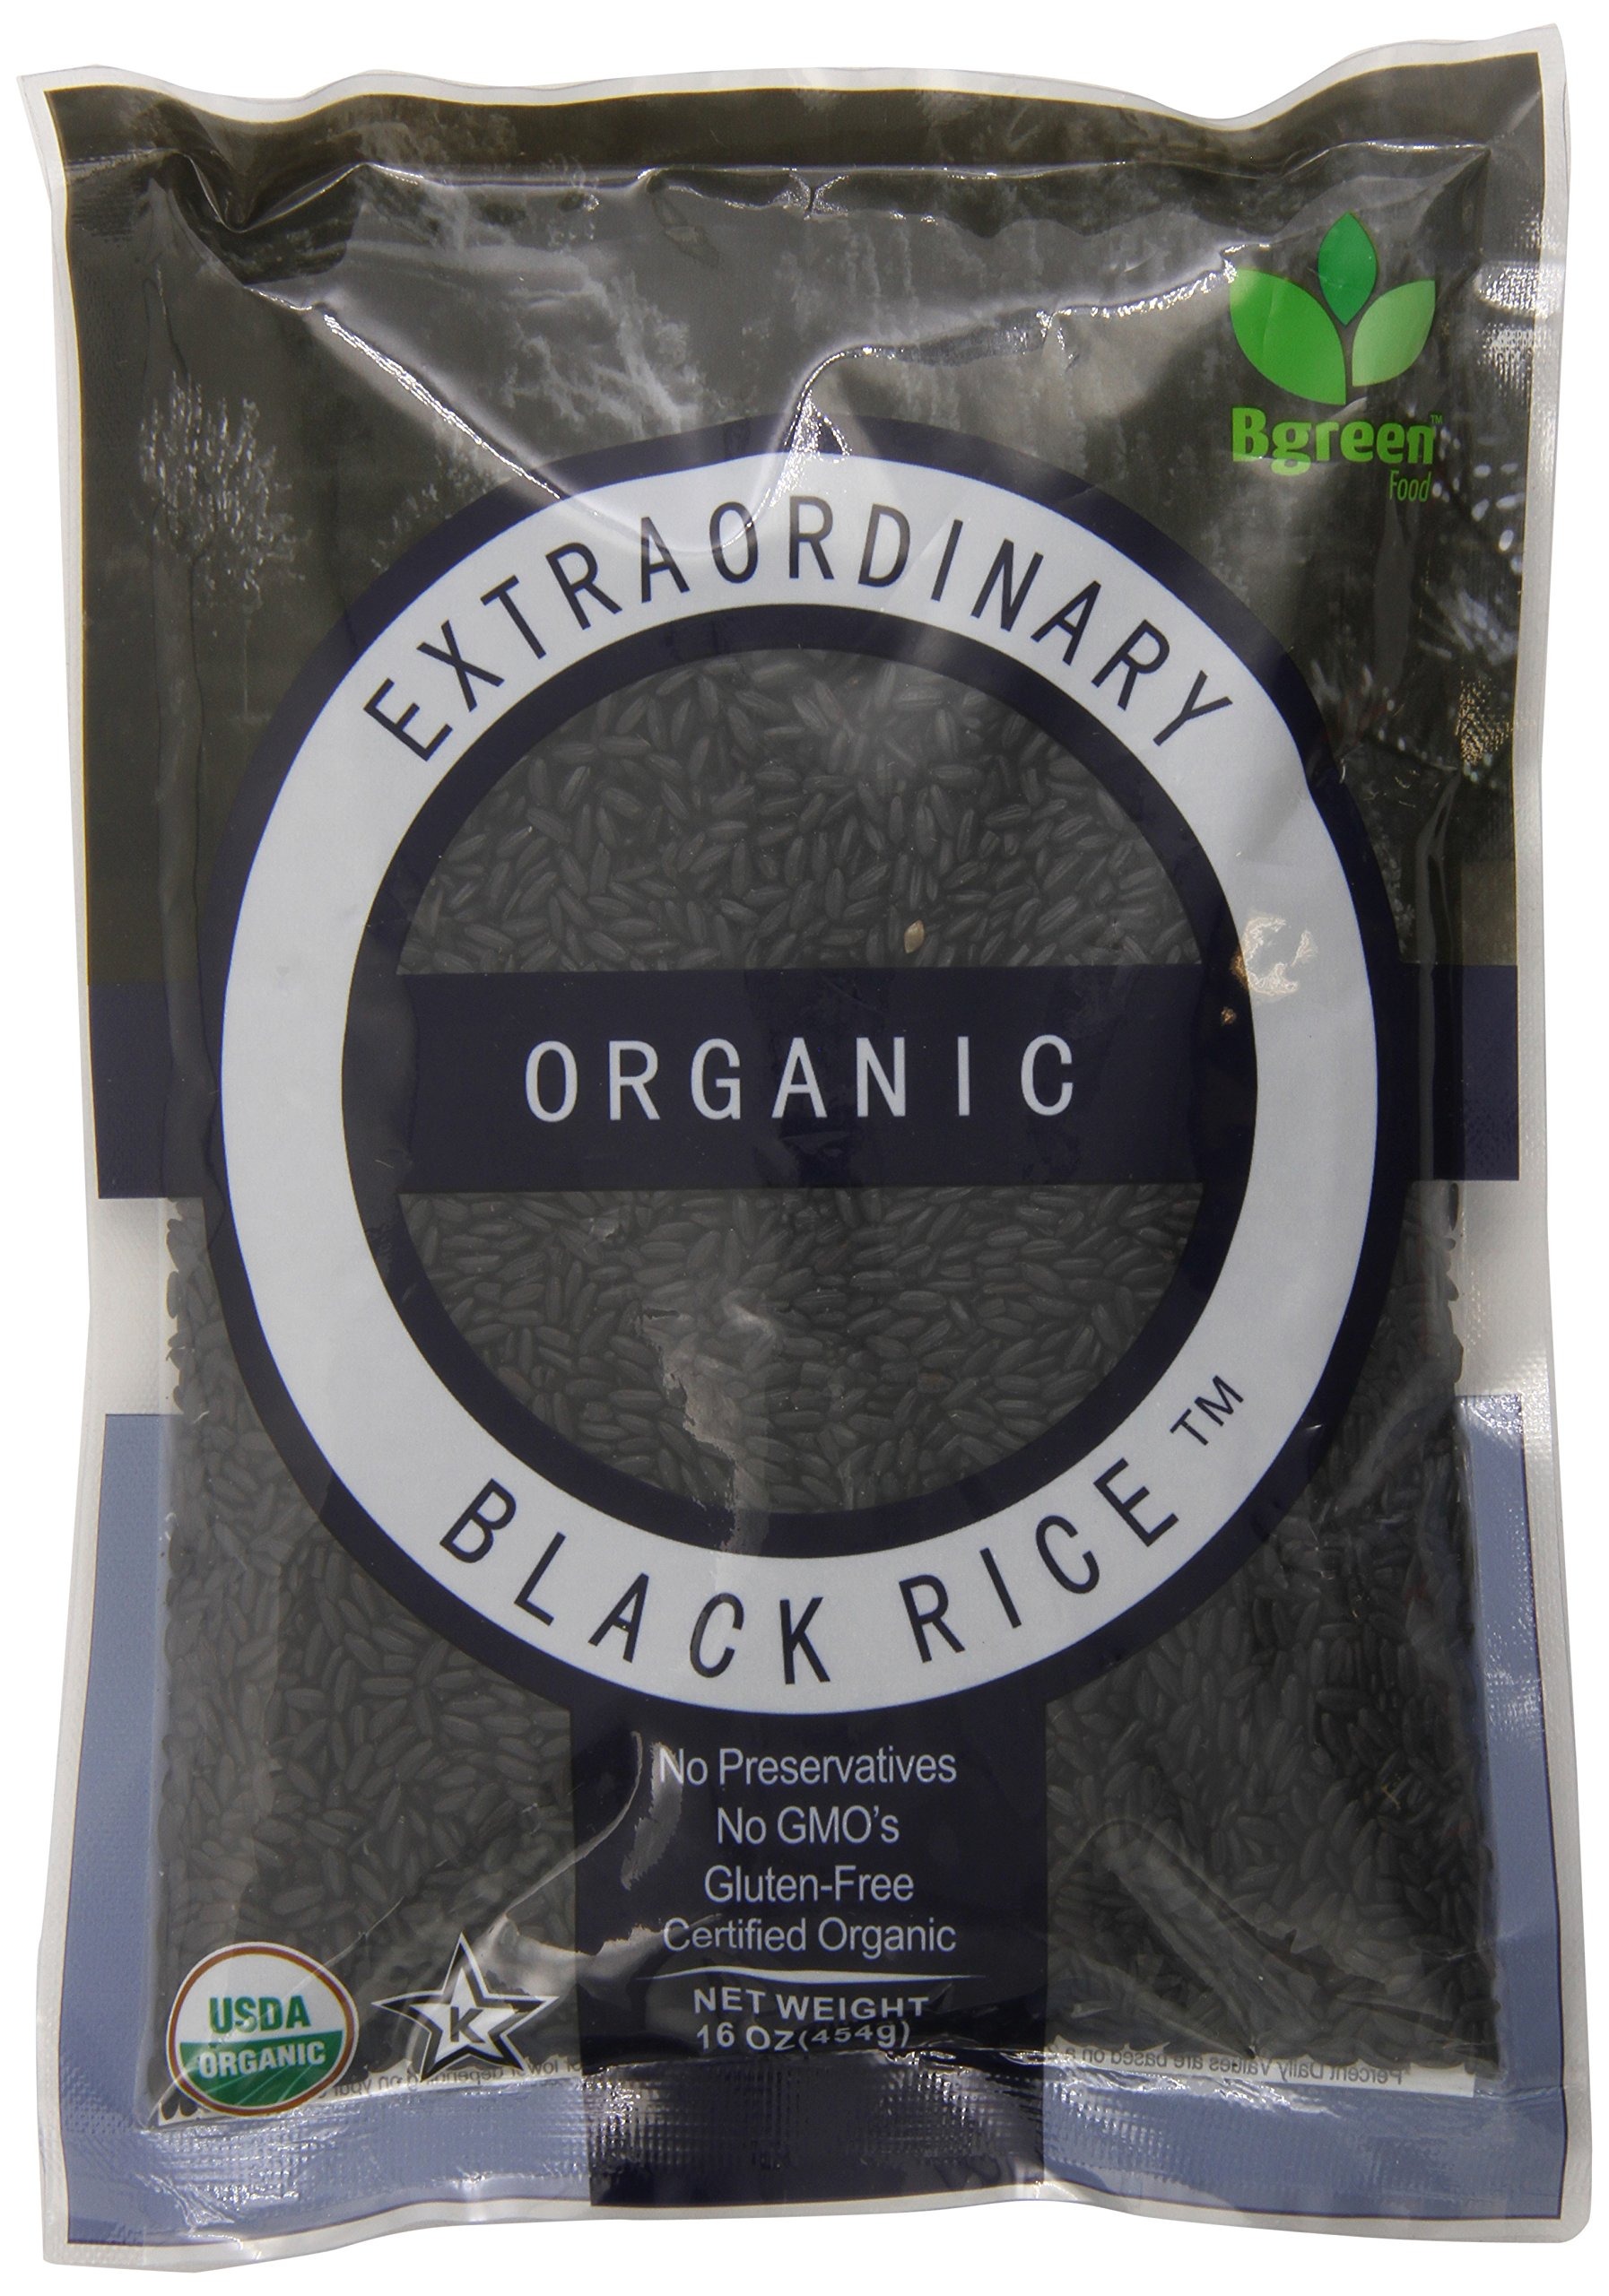
Item Name: Bgreen Organic Black Rice, 16 Ounce
Bullet Point 1: Certified Organic
Bullet Point 2: Non GMO, No Preservatives
Bullet Point 3: Gluten Free
Bullet Point 4: Certified Kosher by Star K
Value: 16.0
Unit: Ounce

Price: 9.99